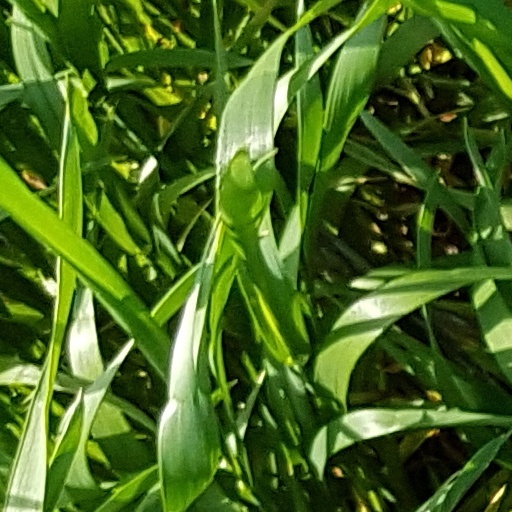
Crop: wheat